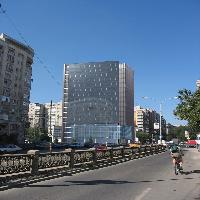
Weather: sun or clear